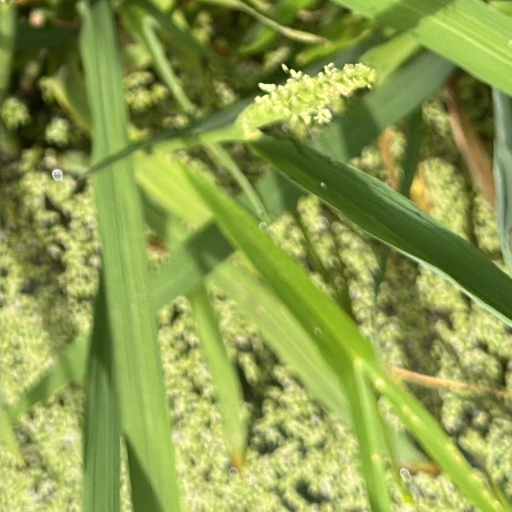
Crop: rice